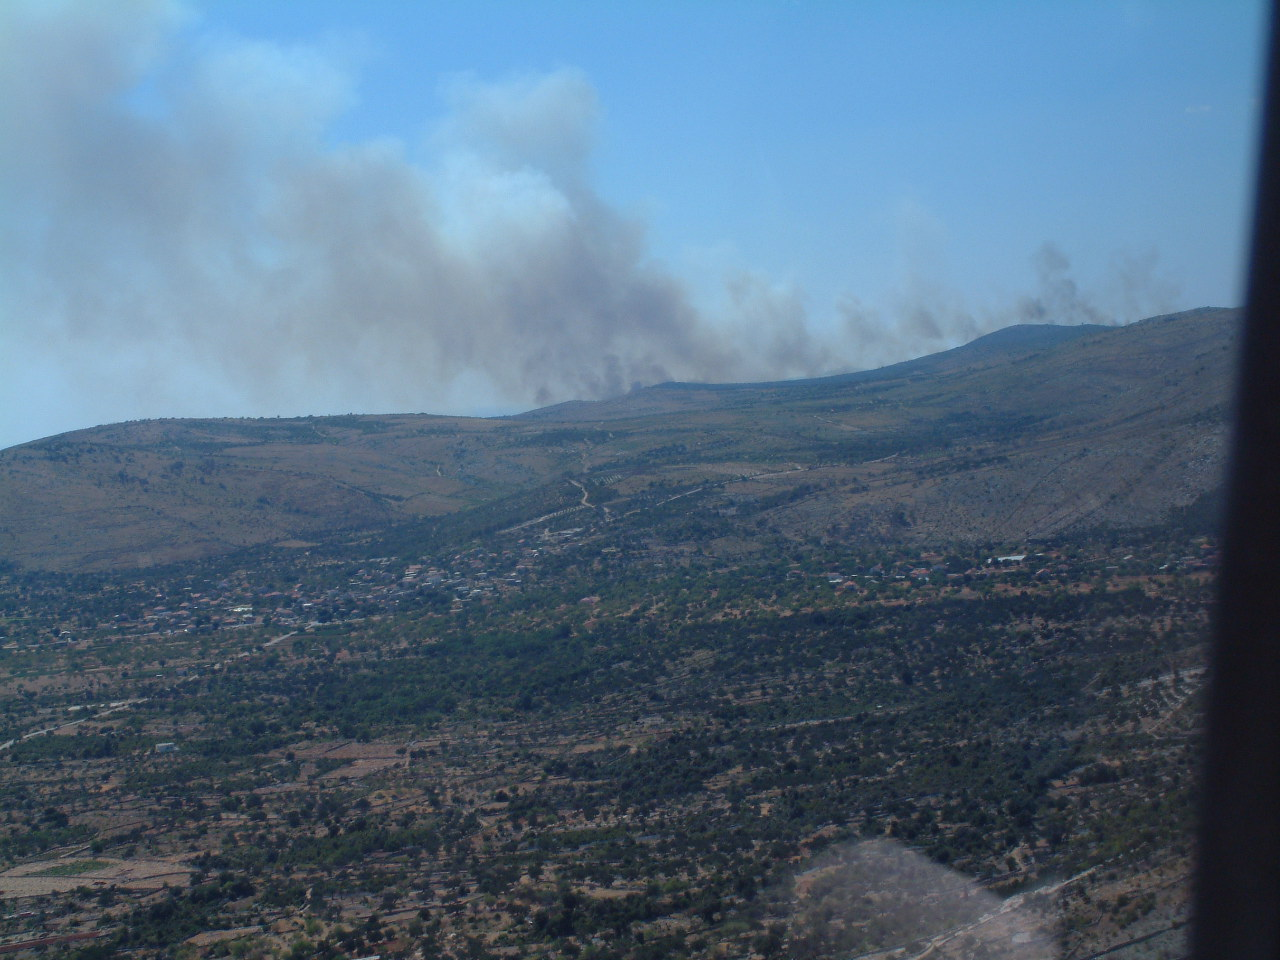
Fire: no
Smoke: yes